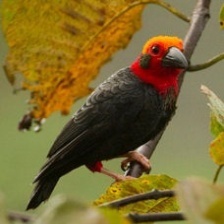
Species: BORNEAN BRISTLEHEAD
Scientific name: PITYRIASIS GYMNOCEPHALA